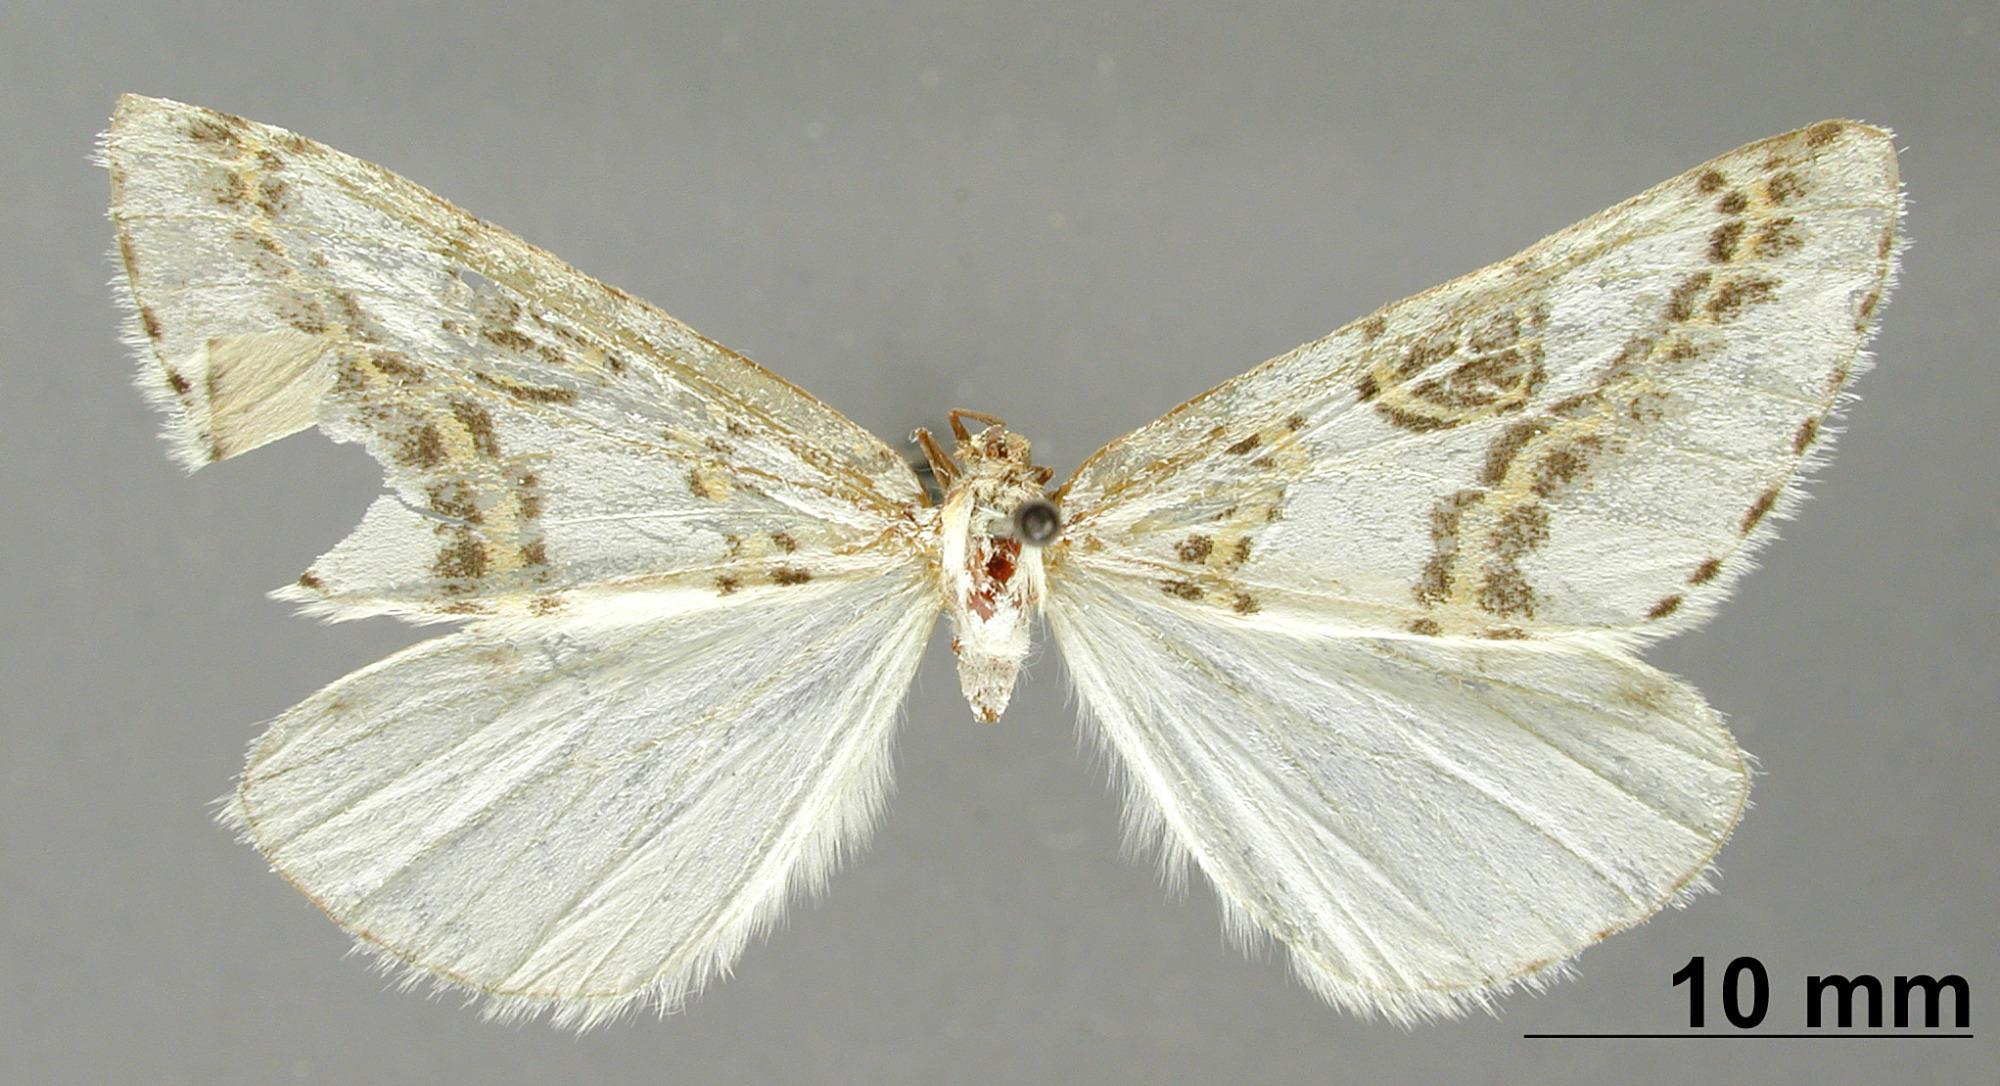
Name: Philtraea mexicana
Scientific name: Philtraea mexicana Buckett, 1971
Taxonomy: Animalia, Arthropoda, Insecta, Lepidoptera, Geometridae, Ennominae
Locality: Mexico